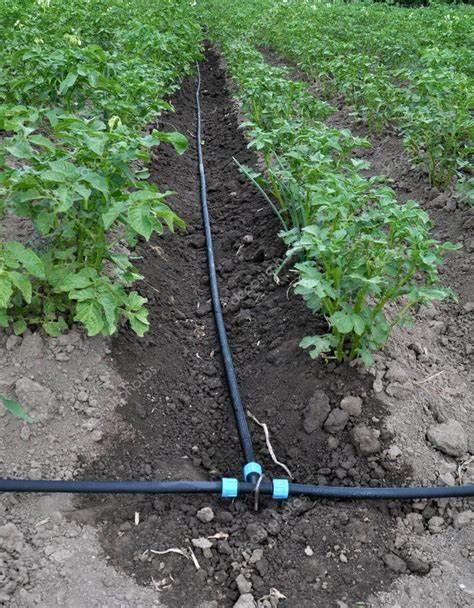
Kitalu cha shamba kubwa la mazao ya kibiashara, lililomea vizuri, katikati yake kukipita mabomba ya maji yanayosaidia shughuli ya umwagiliaji ndani ya shamba hilo lililomea vizuri na mazao yaliyokomaa.